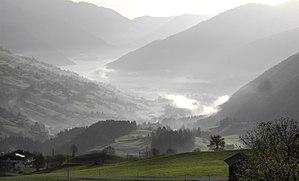
Le val Ridanna est une vallée située dans la province de Bolzano, au Trentin-Haut-Adige. Elle s'étend de Vipiteno à Masseria et comprend la localité de Racines.